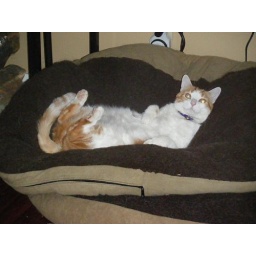
Harvey in the dog bed again.